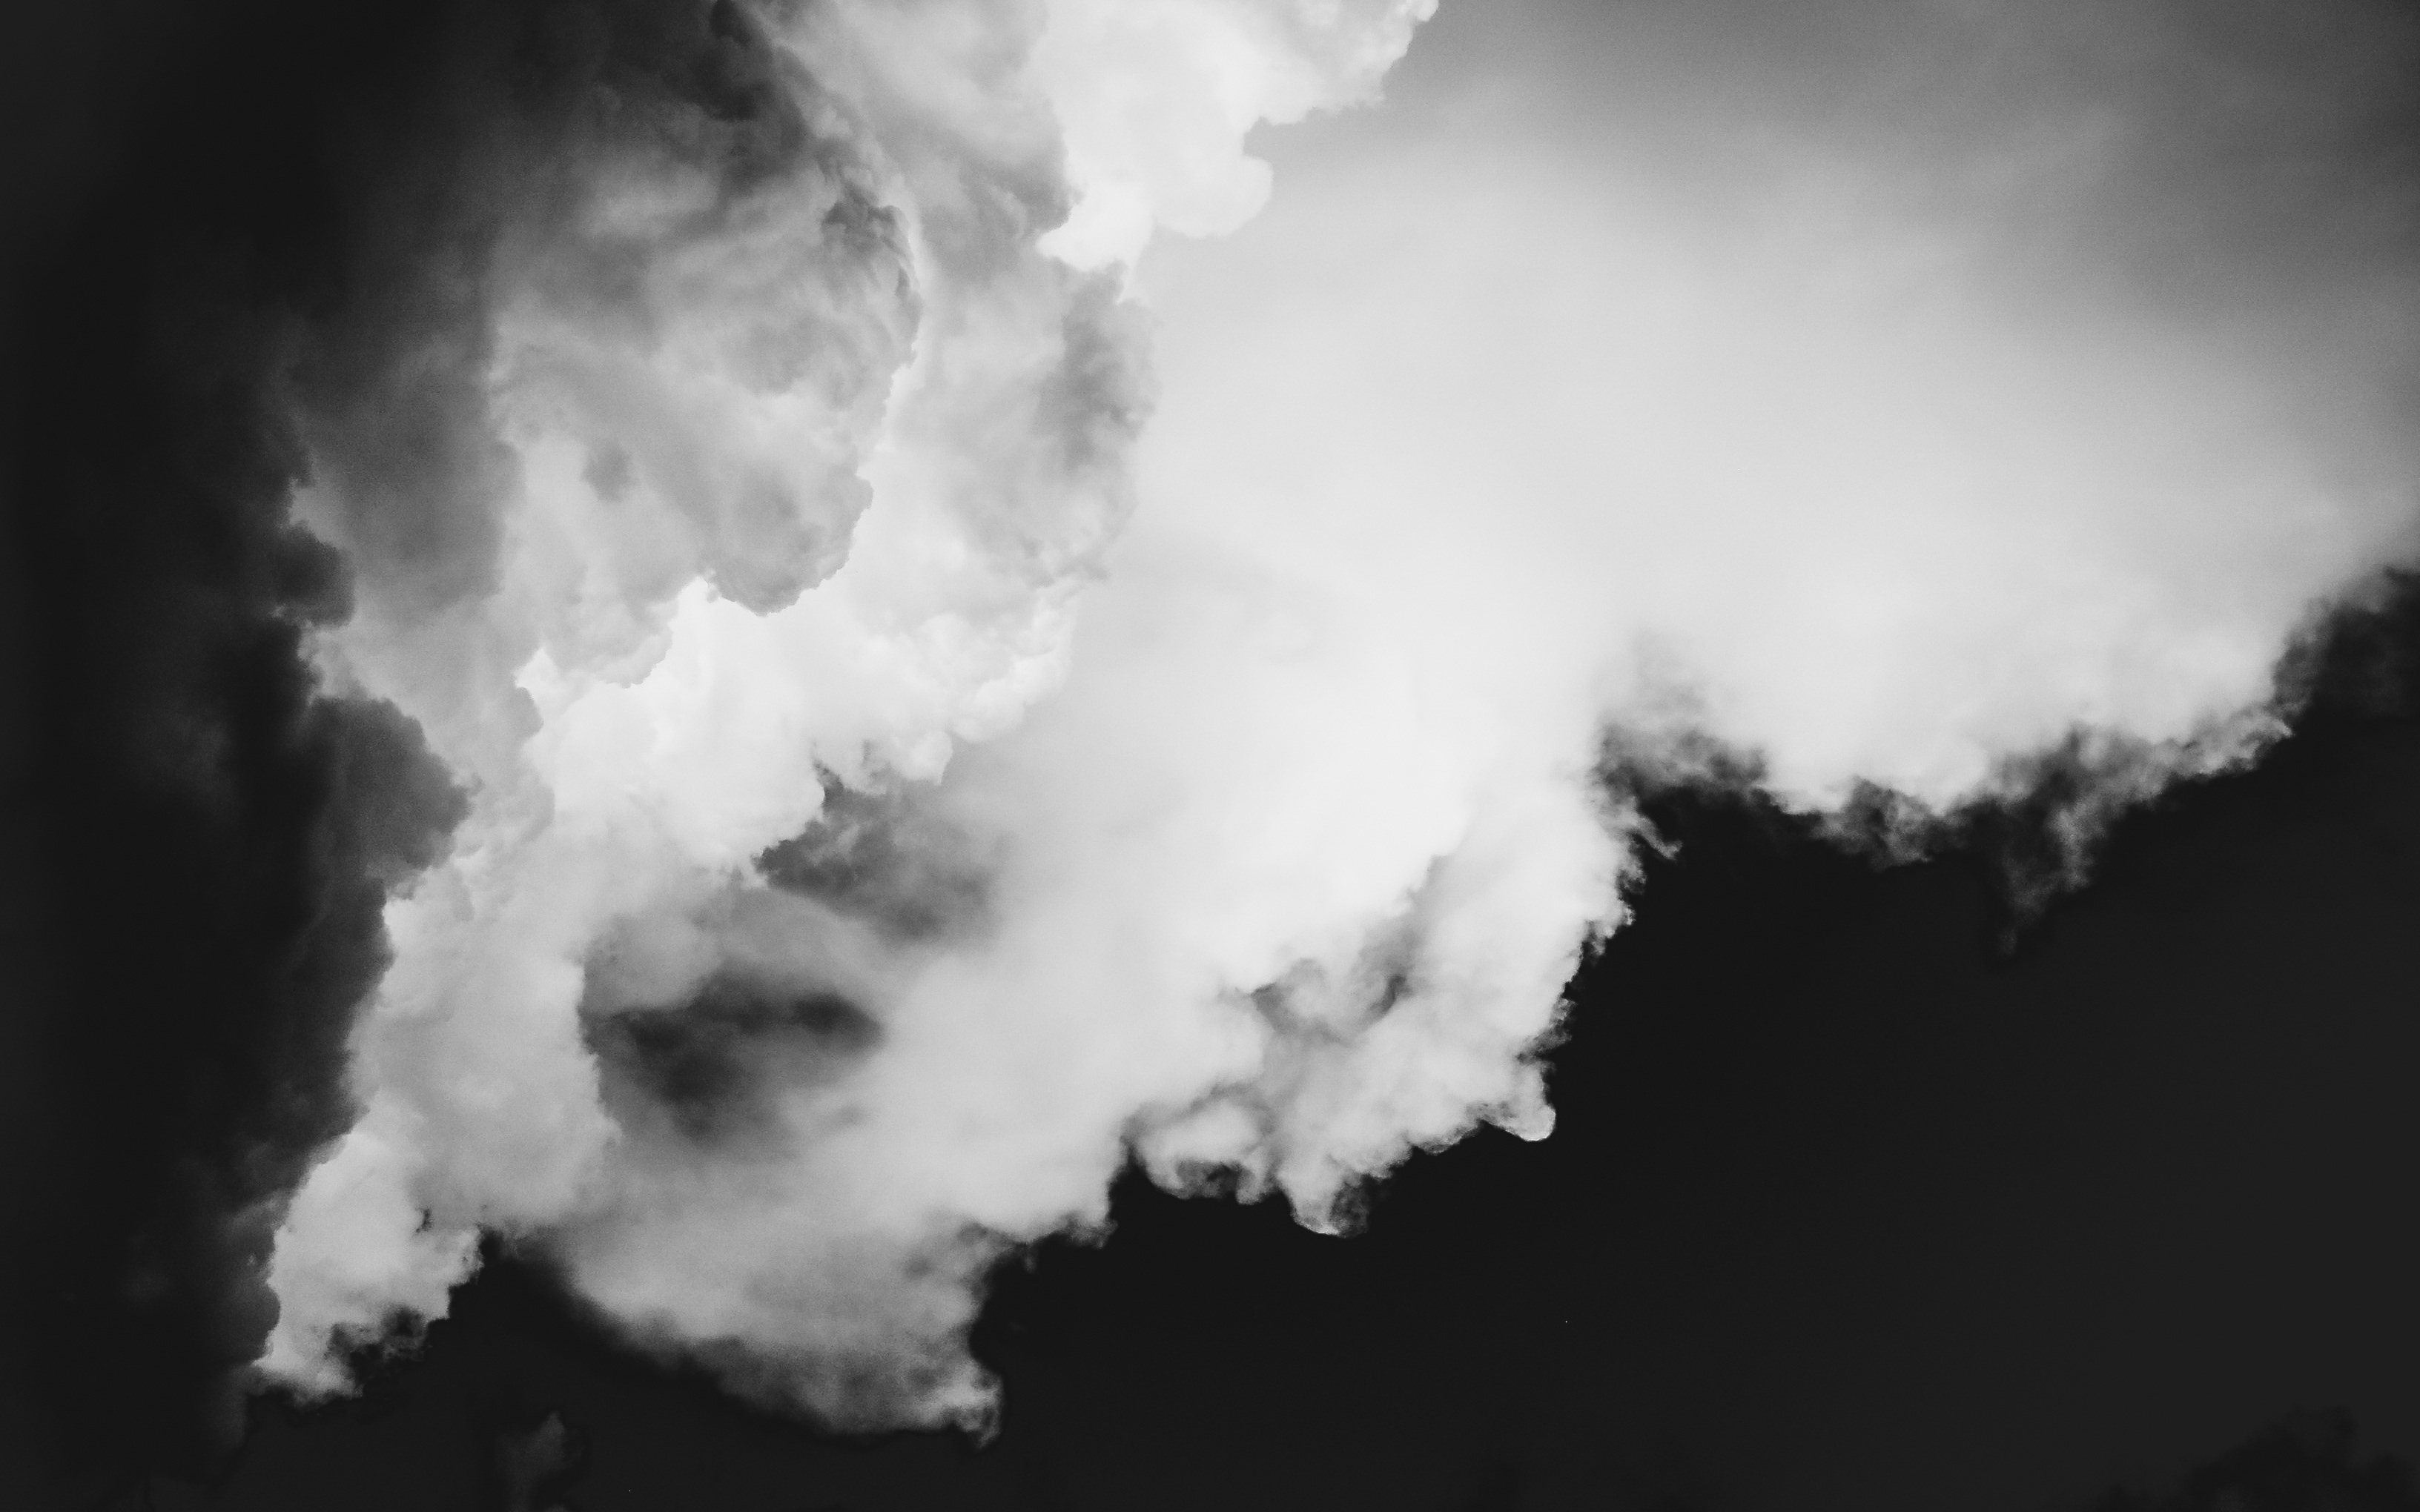
cloud, black and white, sky, atmosphere, smoke, cumulus, monochrome, meteorological phenomenon, monochrome photography, atmosphere of earth, geological phenomenon